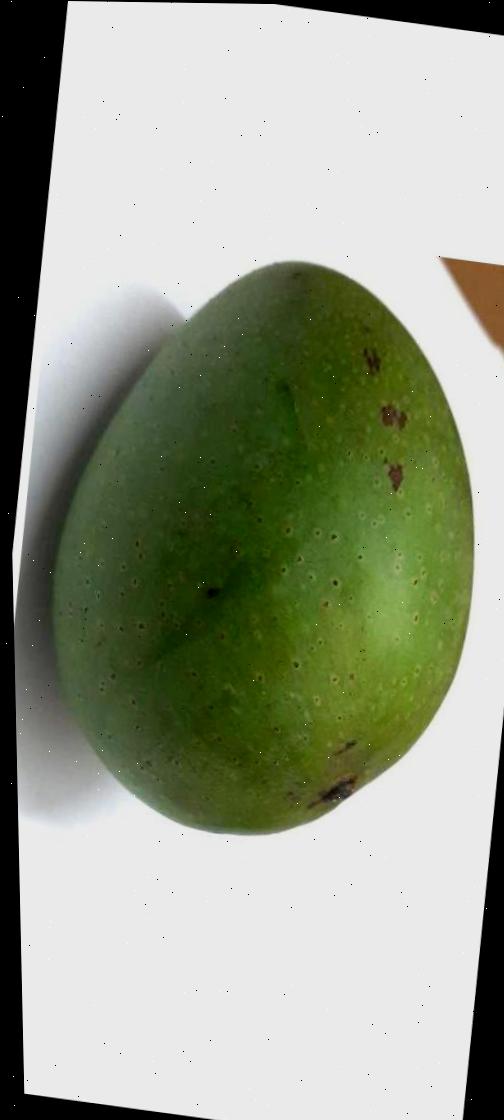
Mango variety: Ashshina Zhinuk